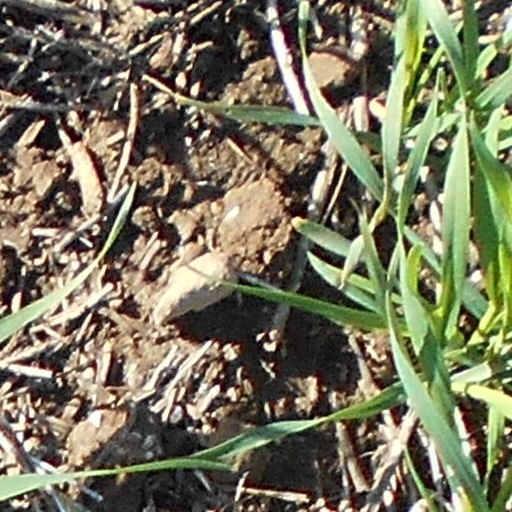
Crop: wheat